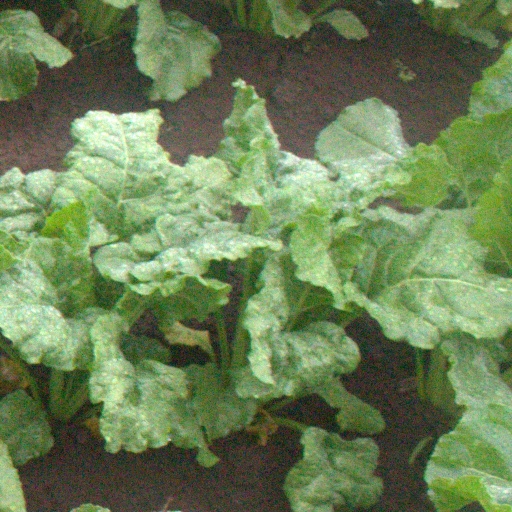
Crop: sugar beet